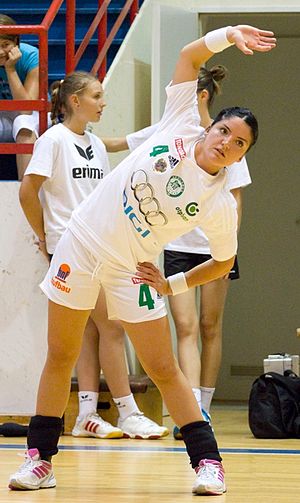
Jovanka Radičević
Radičević i 2011
Jovanka Radičević er en montenegrinsk håndboldspiller, som spiller højre fløj for ŽRK Budućnost Podgorica og Montenegros kvindehåndboldlandshold.